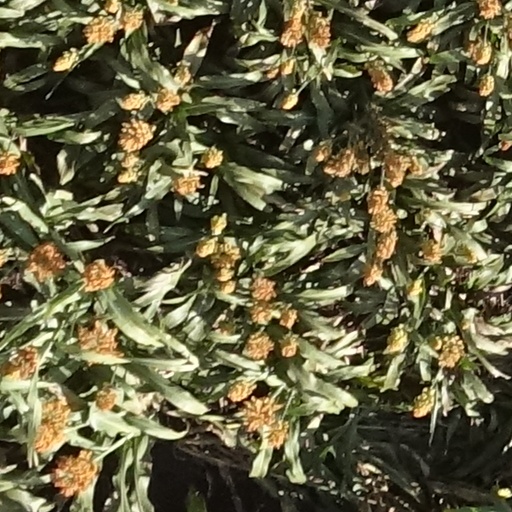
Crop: sorghum